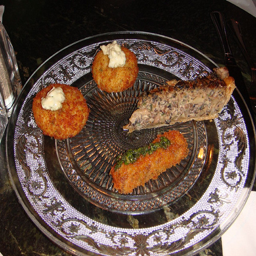
A plate with food on it and utensils nearby.
Different foods are placed on a glass plate.
A plate with crab cakes and some sort of pie
Four different appetizers served on a glass plate
There are several different items of food on this fancy plate.